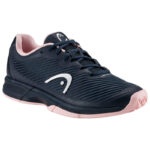
נעלי טניס לנשים - Revolt Pro 4.0 Women BBRO
Brand: SportOnline
Category: Sporting Goods > Athletics > Racquetball & Squash > Racquetball & Squash Shoes